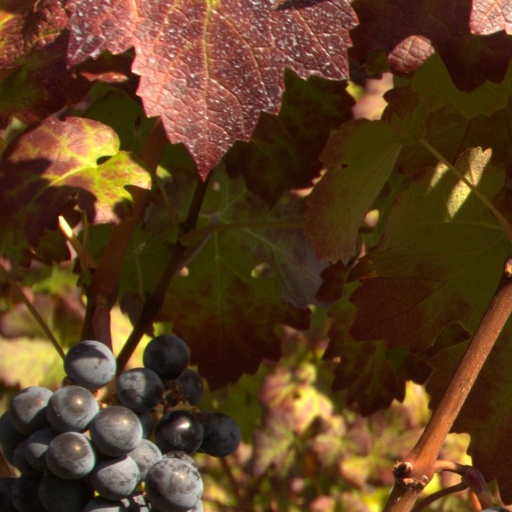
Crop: grape